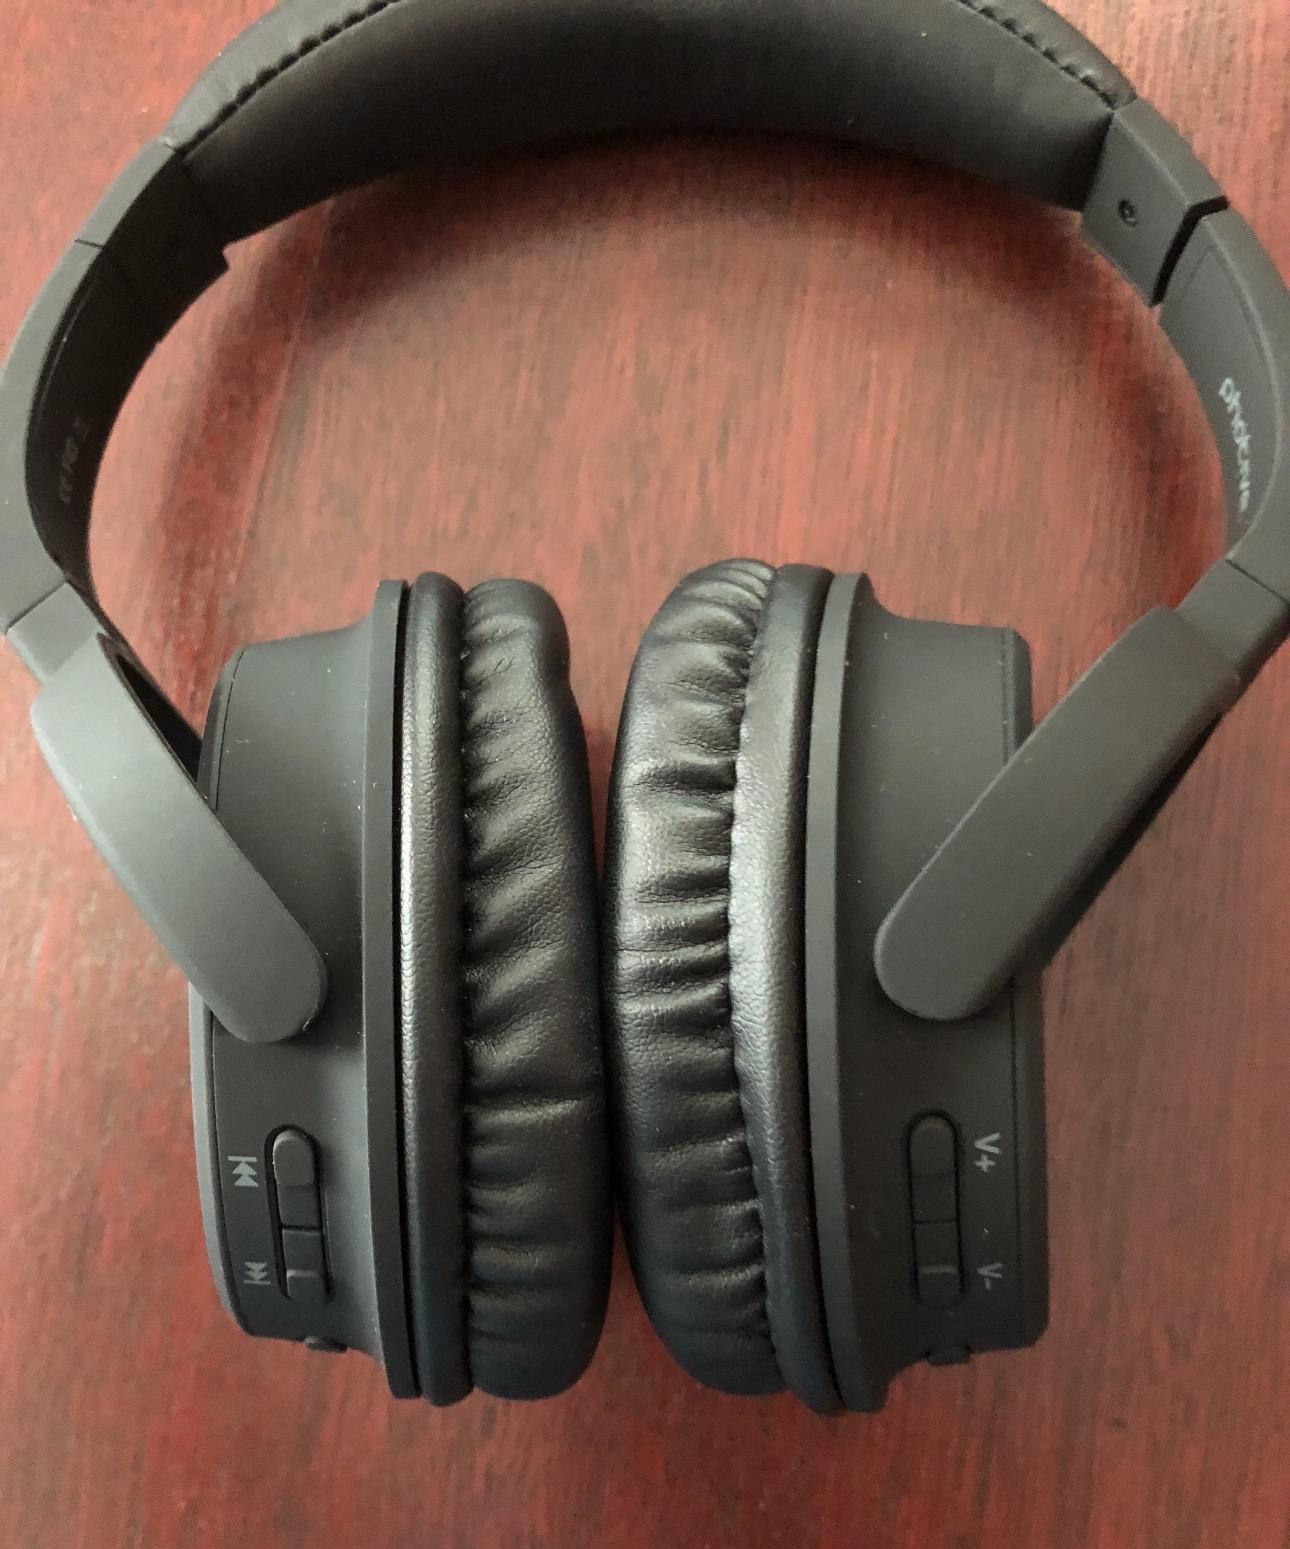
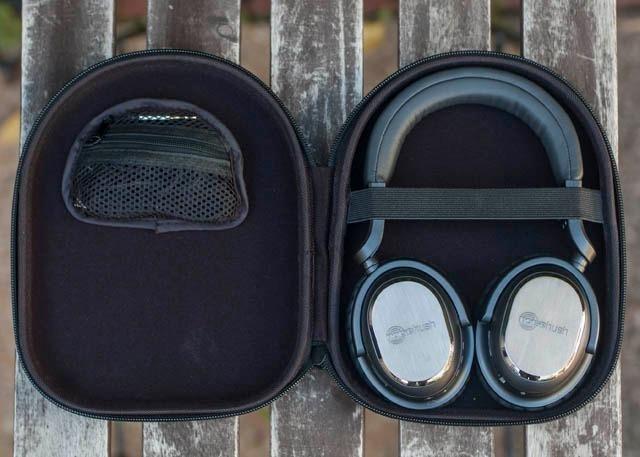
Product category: headphones
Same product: no